Lucius Lee Hubbard

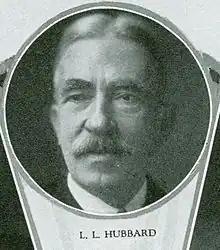

Lucius Lee Hubbard (August 7, 1849 – August 3, 1933) was an American geologist. He served as State Geologist of Michigan from 1893 to 1899 and on the Board of Regents of the University of Michigan.